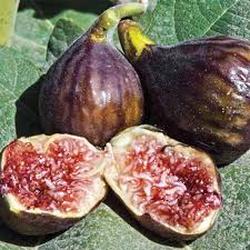
Label: Fig